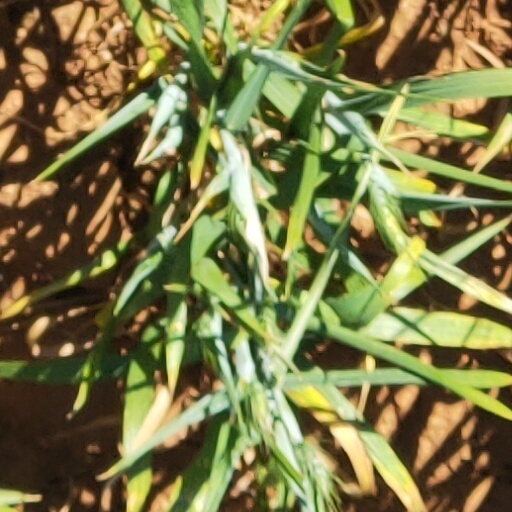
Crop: wheat